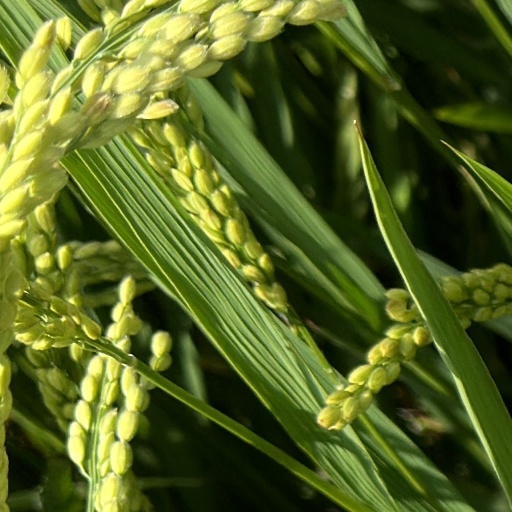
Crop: rice